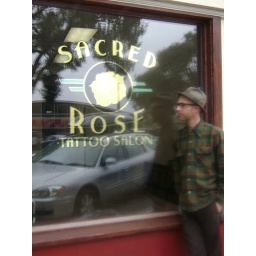
reverse glass window work in art deco style. two tone gold job in mirror and matte finish.